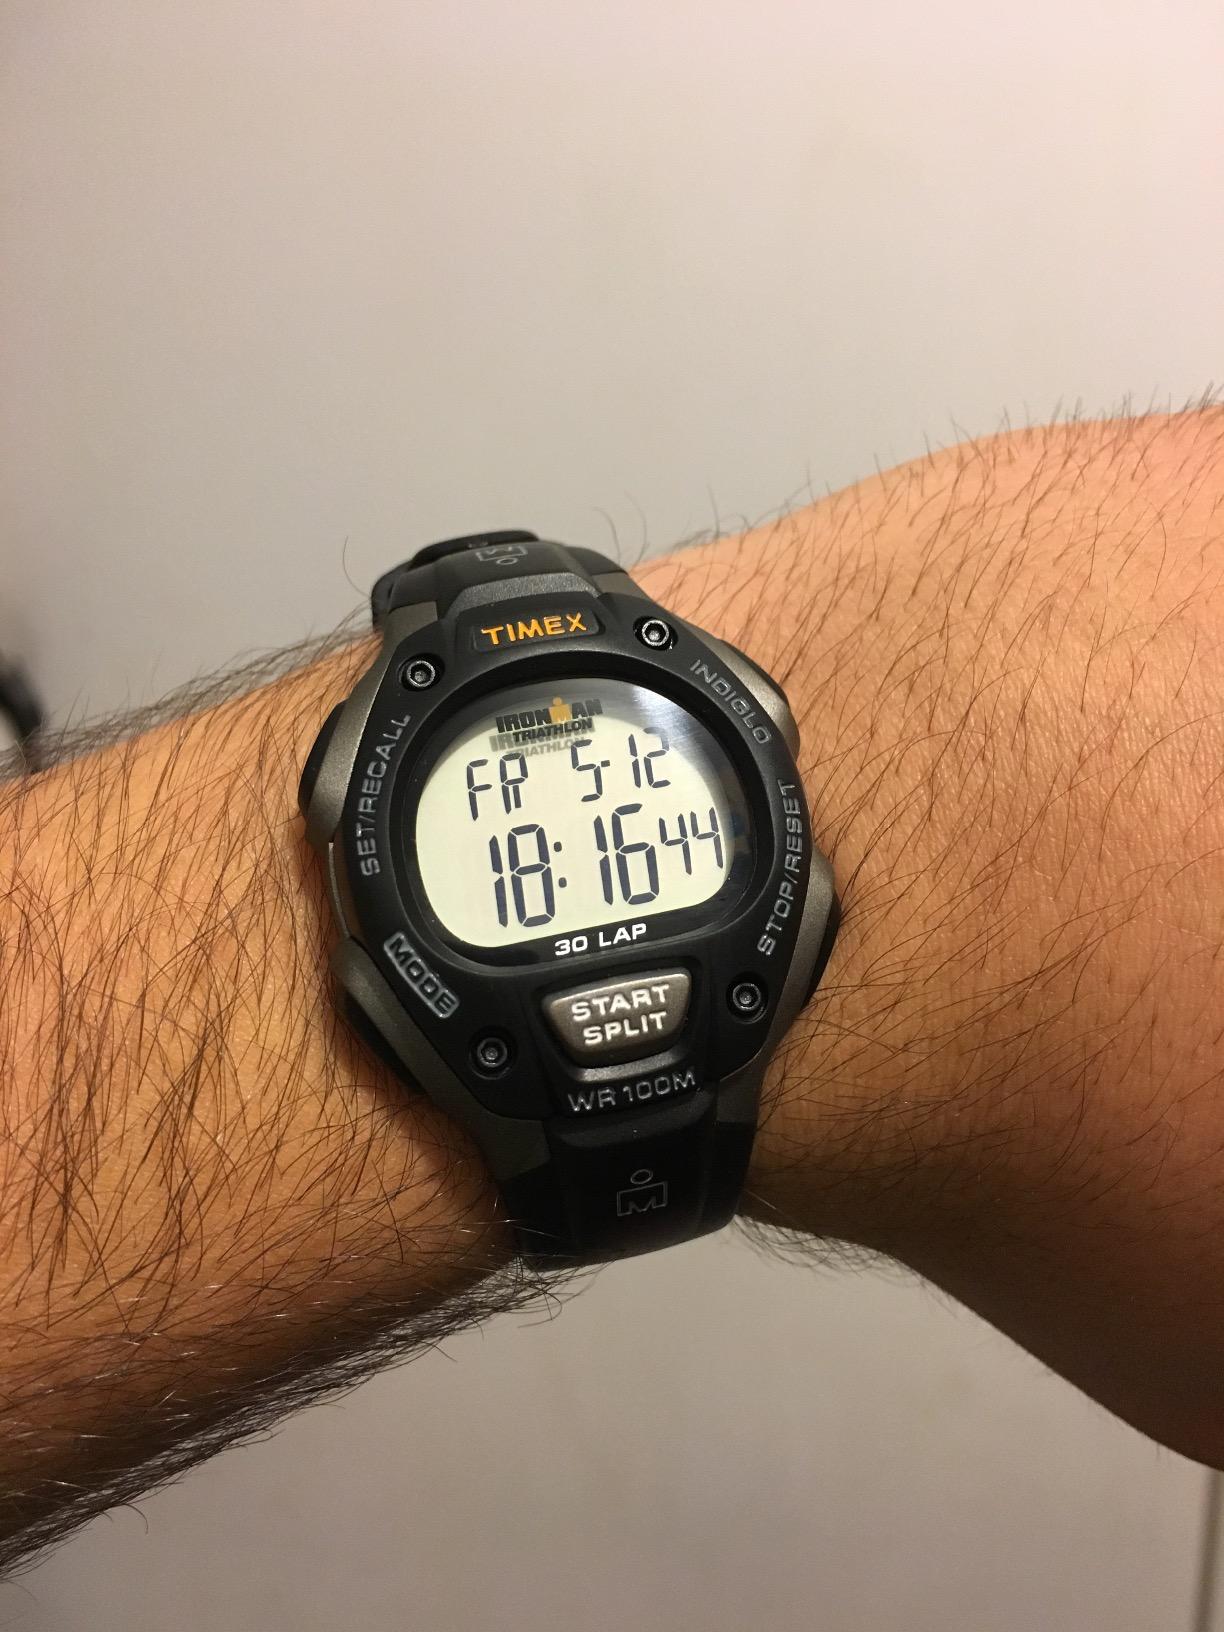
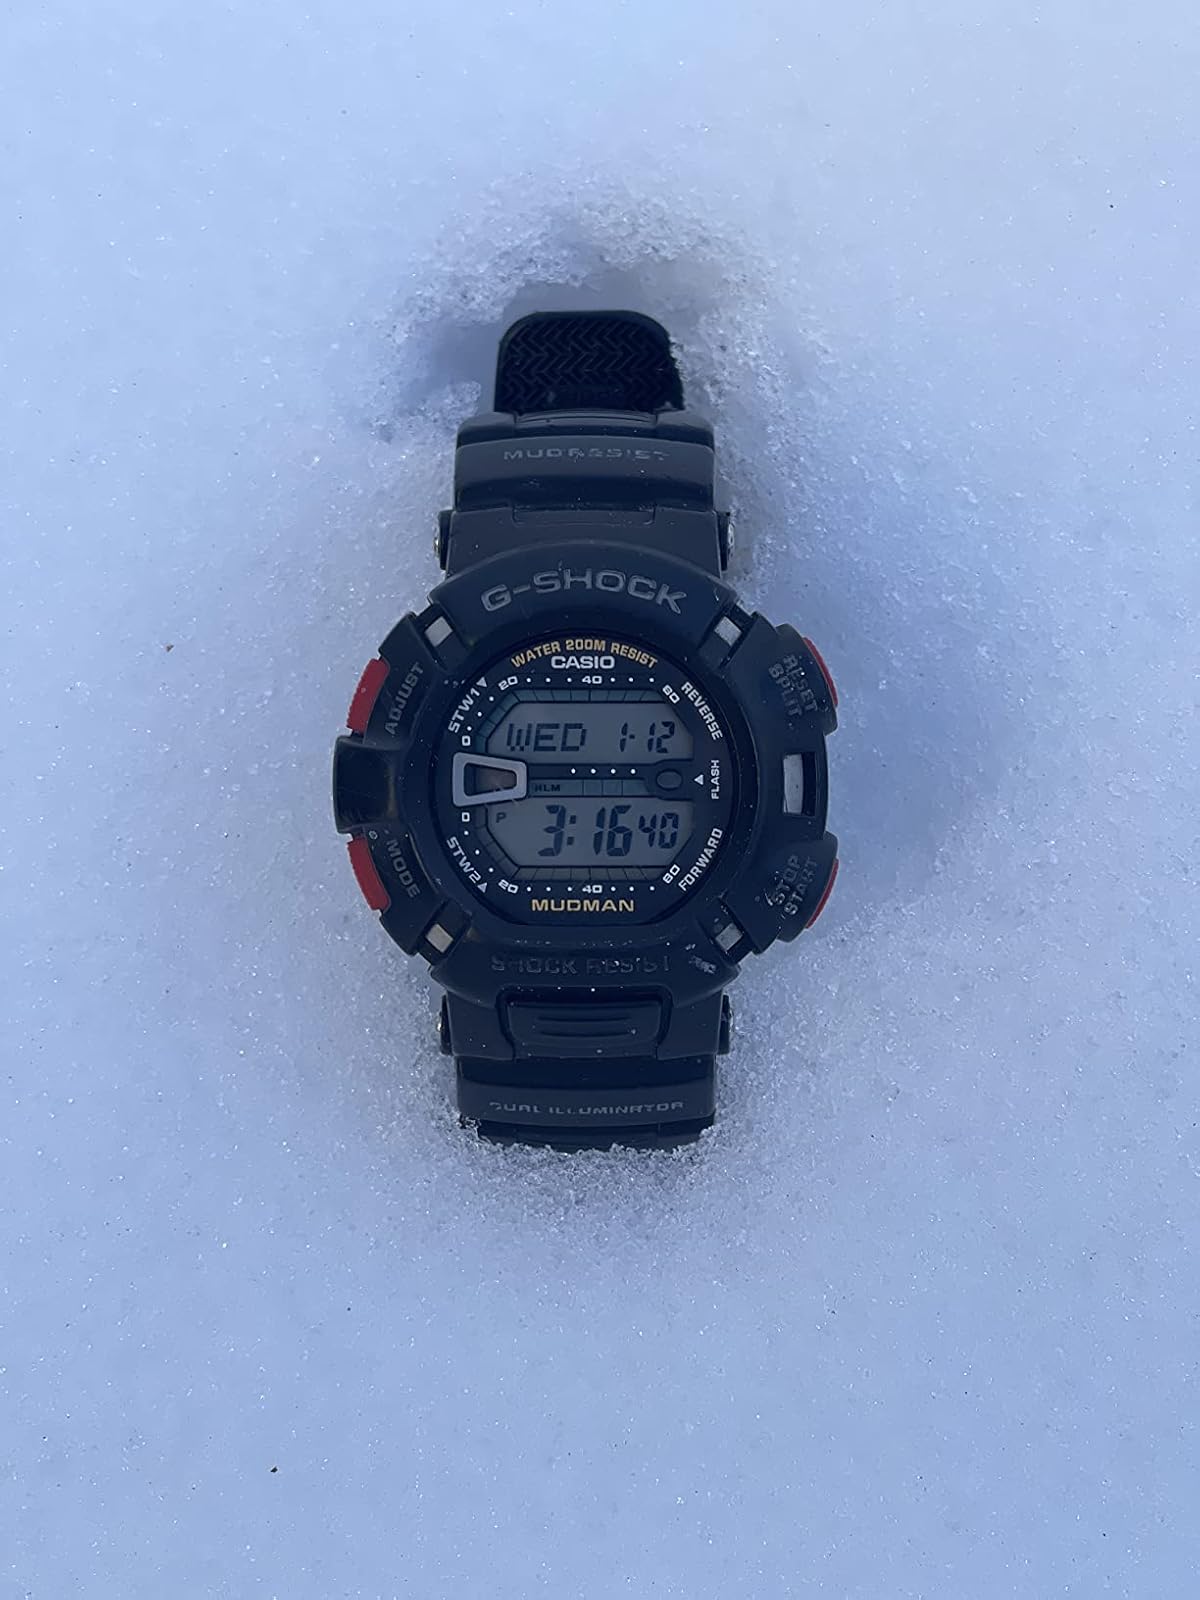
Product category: accessories_watch
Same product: no